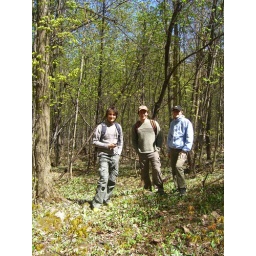
hunting a bottle of wine in the forest